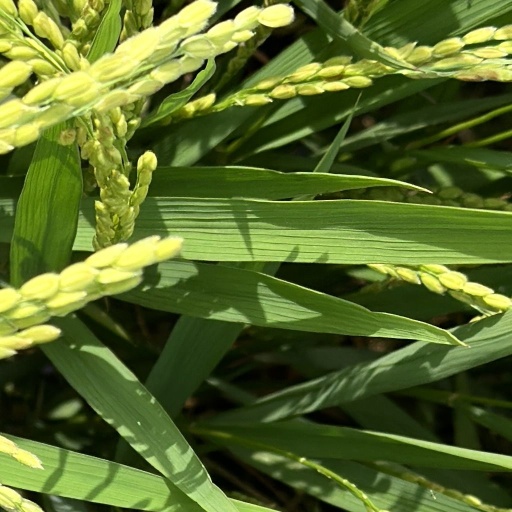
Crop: rice